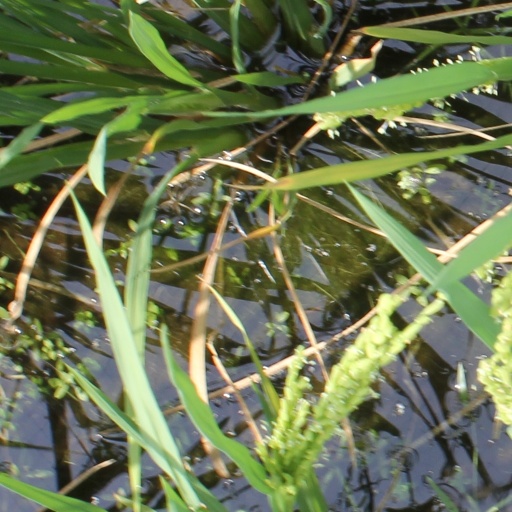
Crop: rice